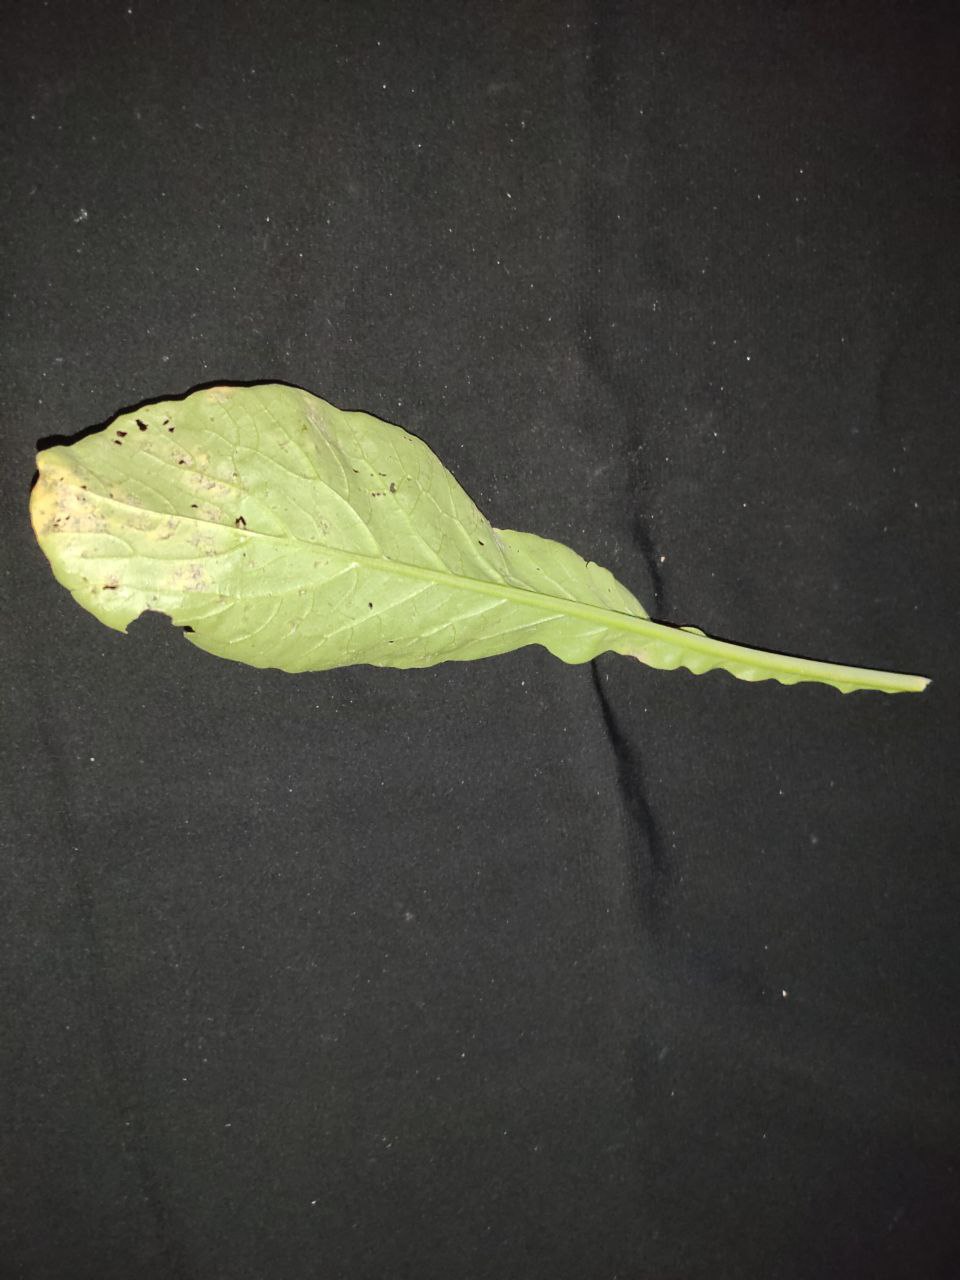
Label: Downey mildew